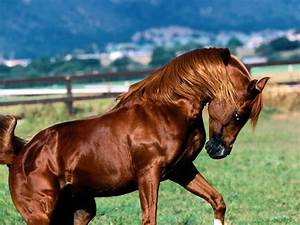
Label: cavallo